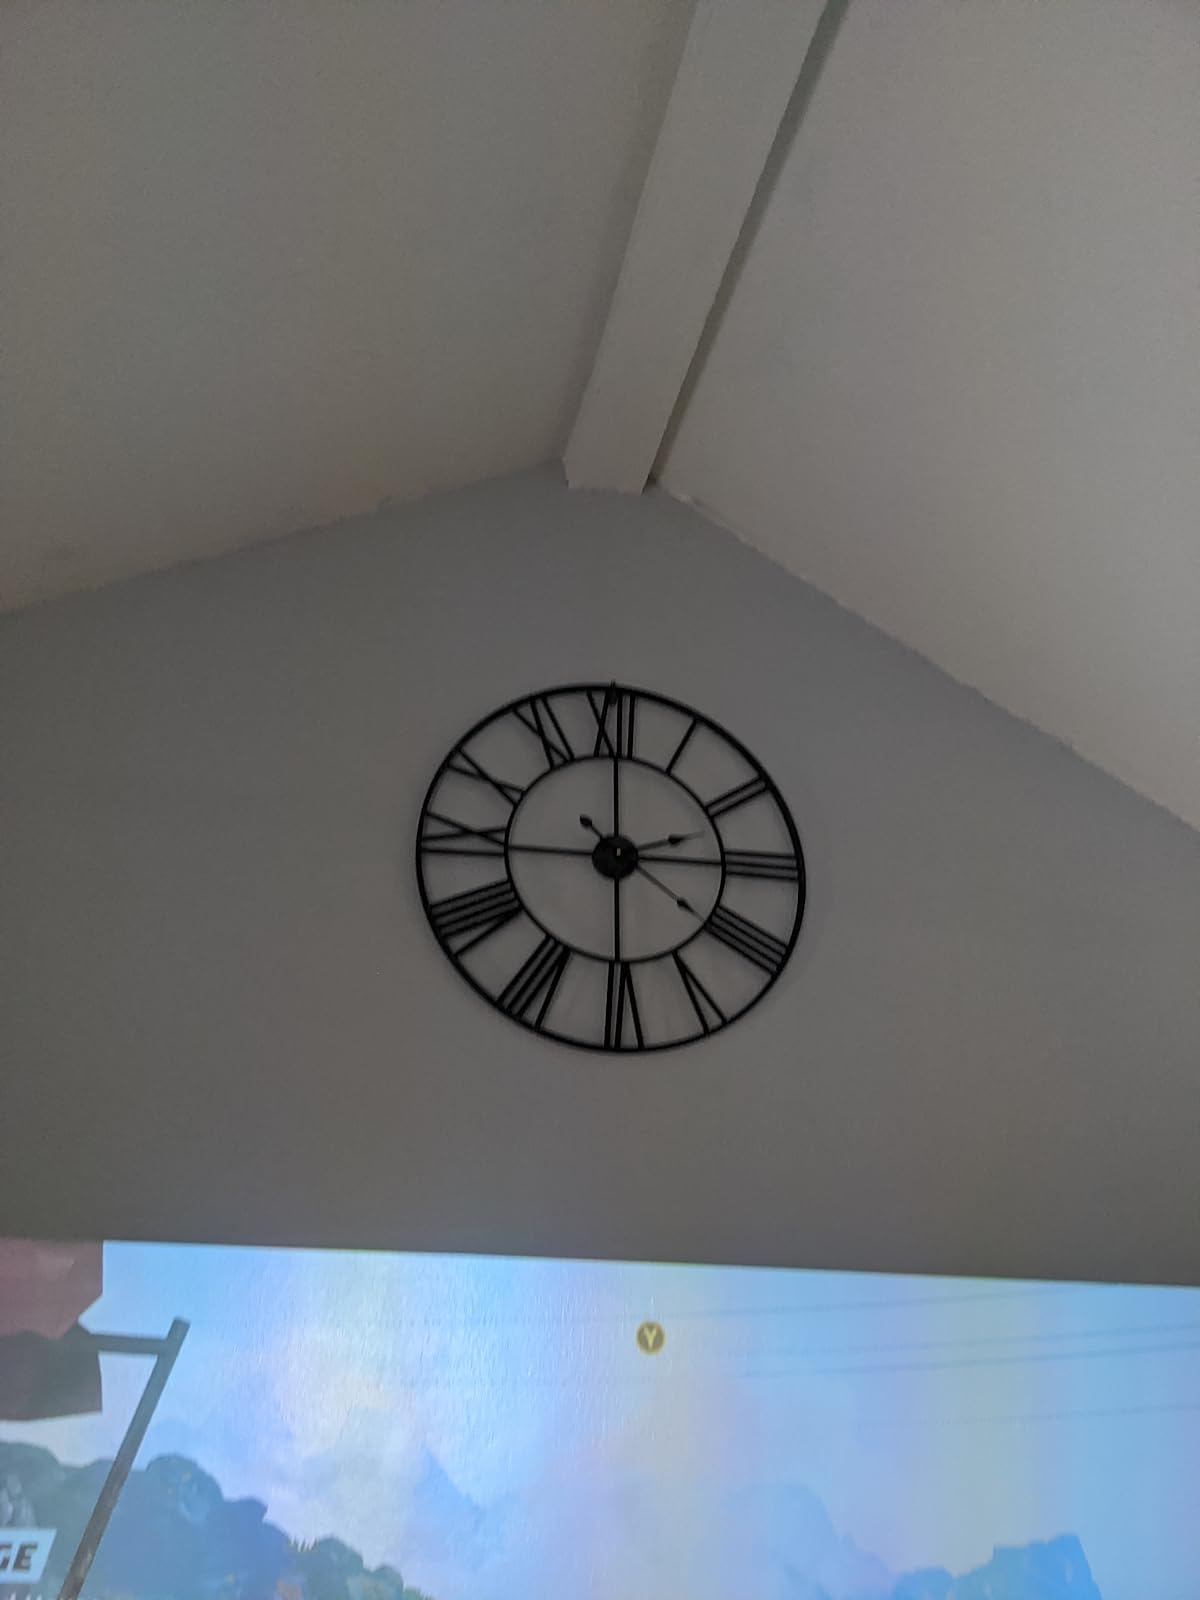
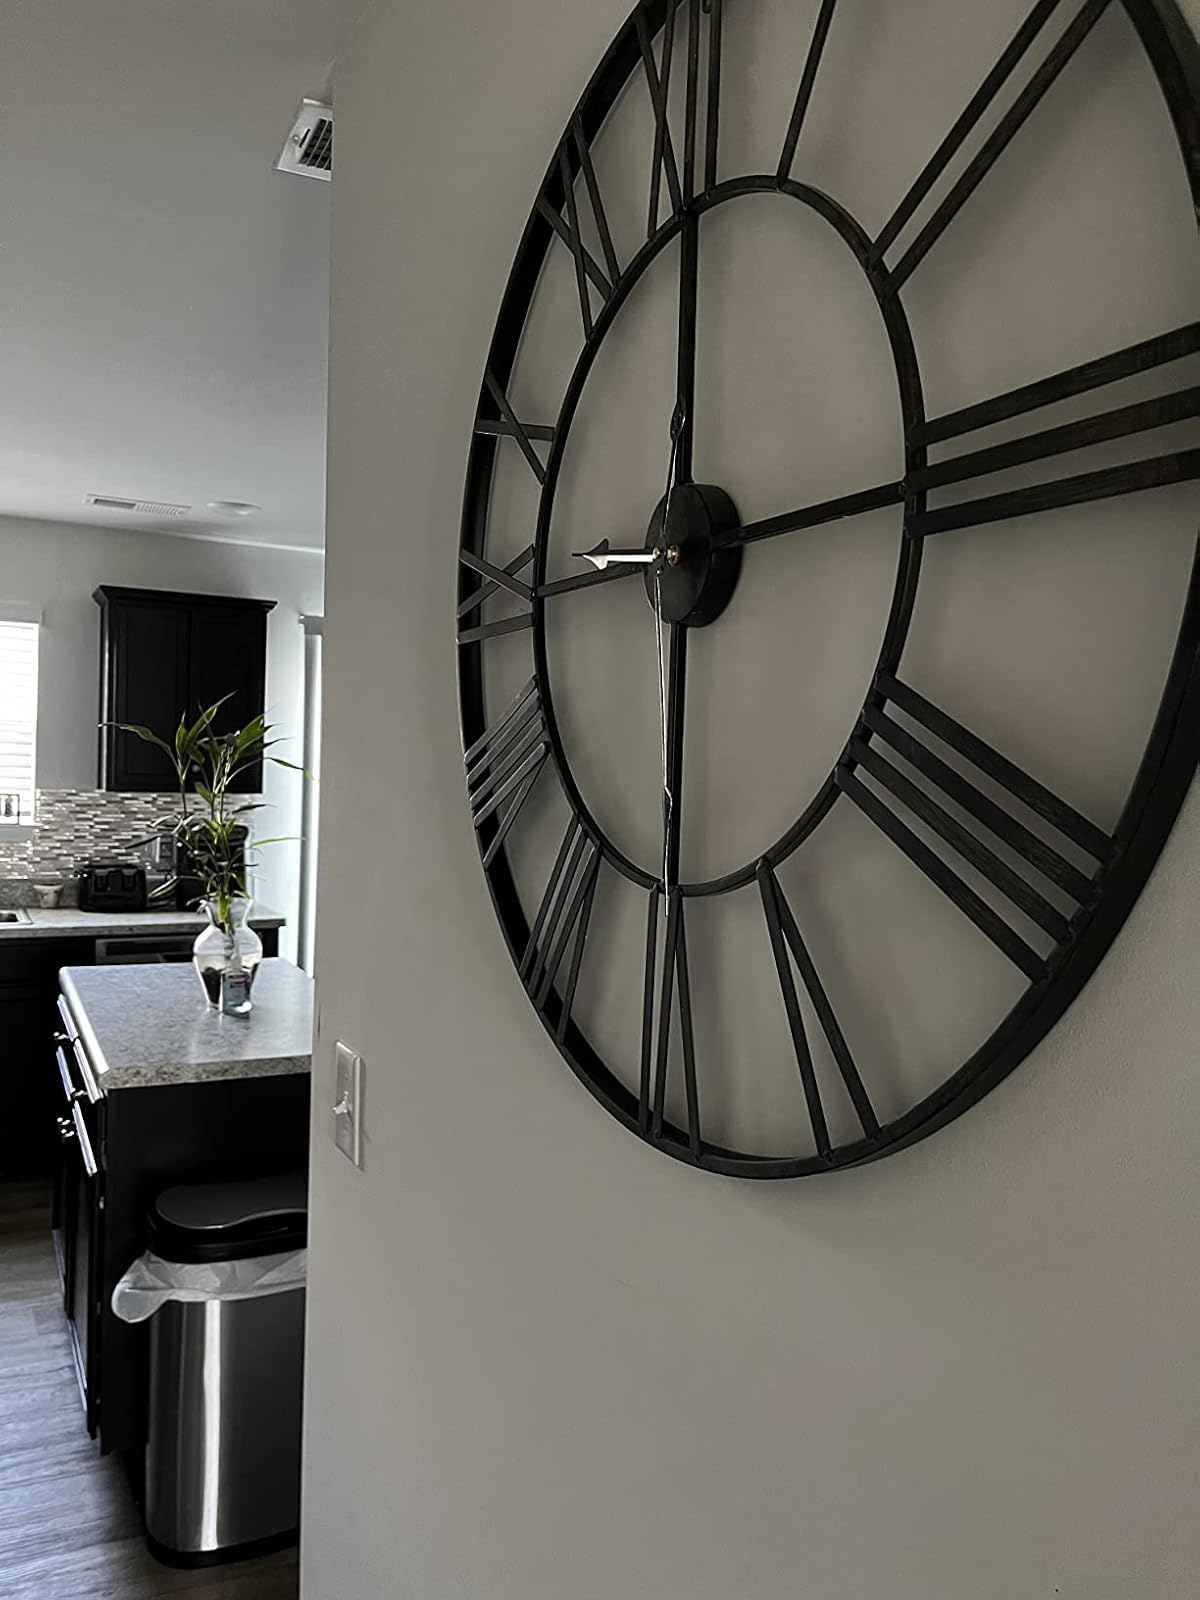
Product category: clock
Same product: yes